Union–Miles Park

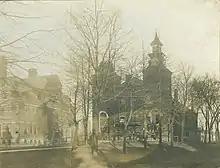
Newburgh Town Hall. This image, taken between 1894 and 1903, shows the town hall in use by the Newburgh branch of the Cleveland Public Library.

The Union–Miles Park iron and steel mills—and the associated factories which turned these products into bolts, machinery, nails, plate, rods, tools, and other items—were largely concentrated in the central and western sections of the neighborhood.